Berbera

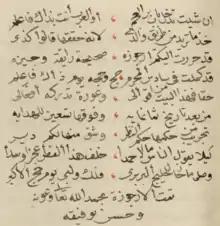
Ibn Majid referring to the Gulf of Aden as the "Gulf of Berbera"

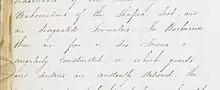
Selection from a letter to the Governor of Bombay detailing Berbera's 5-6 towers and armed guards

Legendary Arab explorer Ahmad ibn Mājid wrote of Berbera and a few other notable landmarks and ports of the northern Somali coast and referred to what is now the Gulf of Aden as the Gulf of Berbera. He also included Zeila and its archipelago, Siyara, Heis, Alula, Ruguda, Maydh, El-Sheikh and El-Darad.